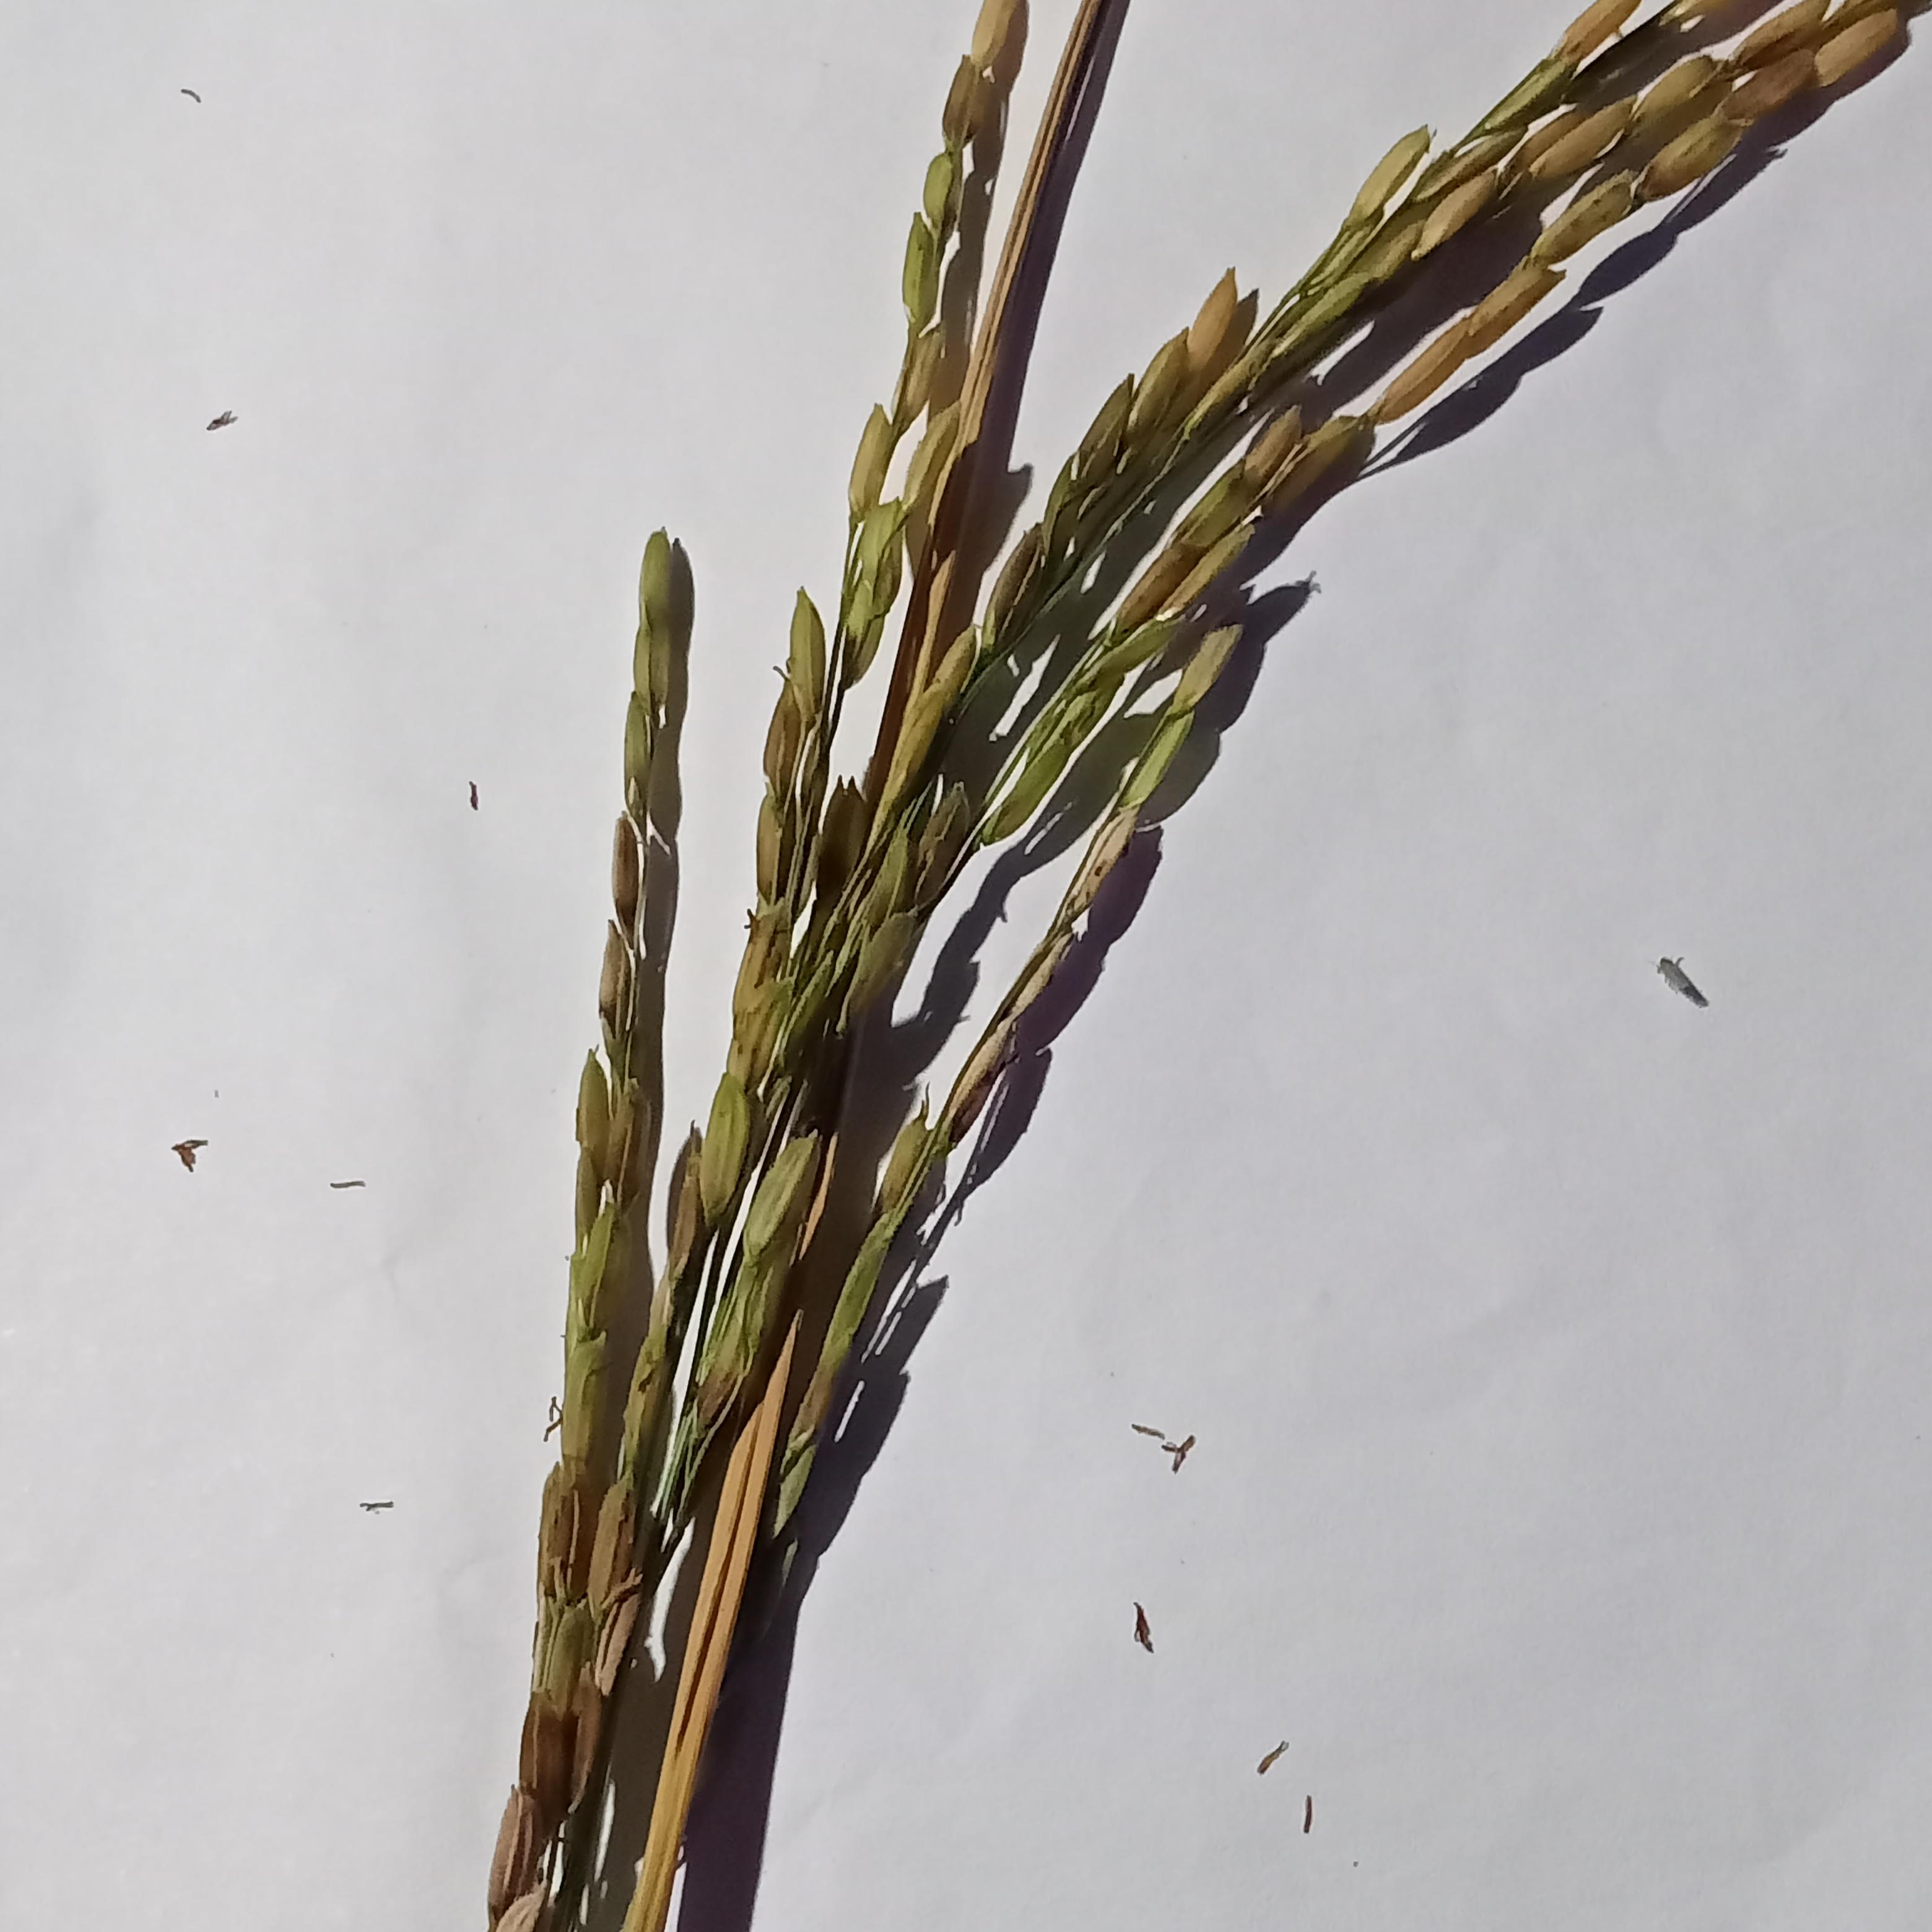
Label: Rice___Neck_Blast